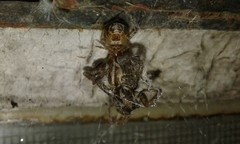
Species: Parasteatoda_tepidariorum